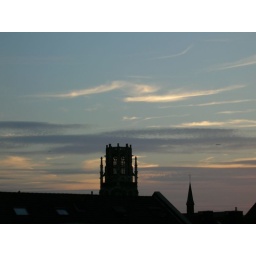
church in the sky